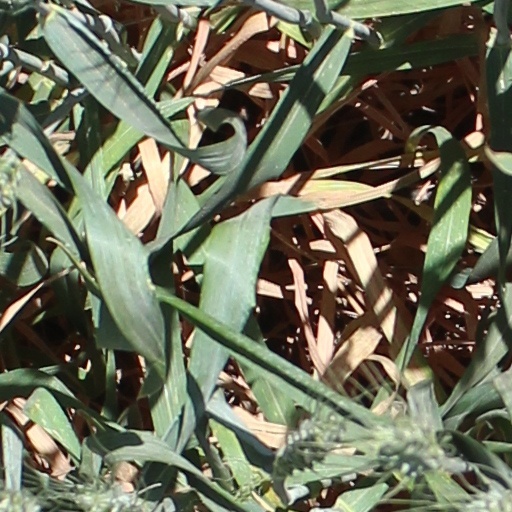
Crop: wheat